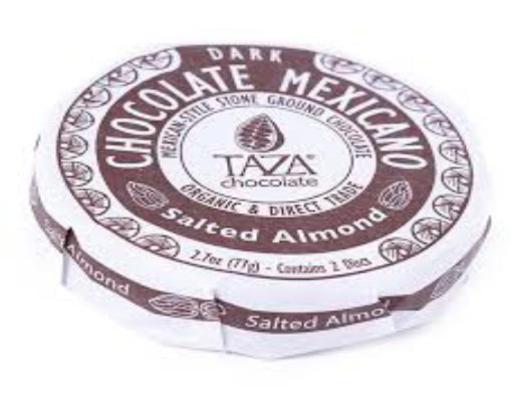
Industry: Food